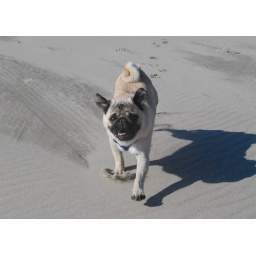
Note the sand flying from under his foot. Caught it just right. Lucky shot!